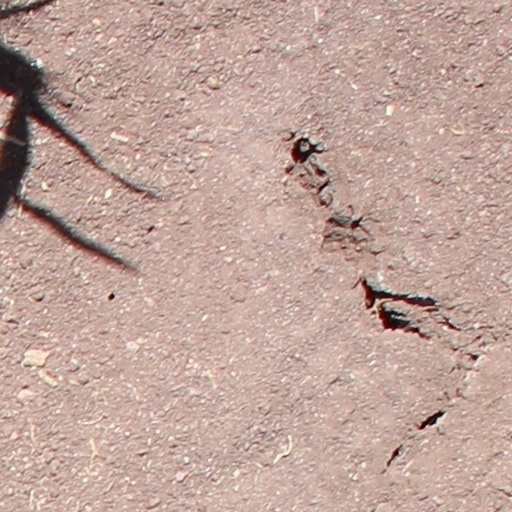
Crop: wheat